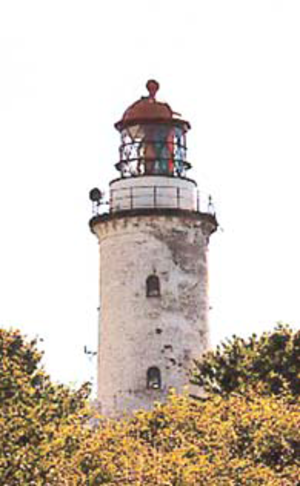
Fyrtårne i Danmark / Fyrtårne
Et af de første fyrtårne i Danmark blev opført omkring år 1200 ved Falsterbo i Skåne. En mere organiseret opstilling af fyrtårne begyndte under Frederik 2. Den 8. juni 1560 oprettedes Det Kongelige Danske Fyrvæsen, som fik etableret en afmærkning af ruten gennem Kattegat fra Skagen til Falsterbo; det var den første sejlrute i verden, som fik en egentlig ruteafmærkning med fyr. På den mellemliggende strækning blev der opført fyrtårne på Anholt og Kullen. Fyrvæsenet har siden 1973 været en del af Farvandsvæsenet.